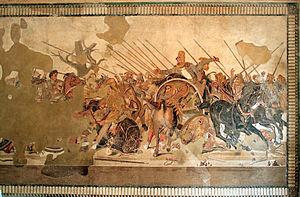
La mosaïque est un art décoratif dans lequel on utilise des fragments de pierre, de pierres colorées, d'émail, de verre, ou encore de céramique, assemblés à l'aide de mastic ou d'enduit, pour former des motifs ou des figures. Quel que soit le matériau utilisé, ces fragments sont appelés des tesselles.